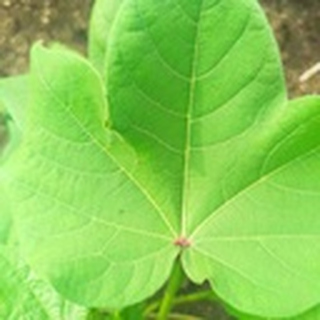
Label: healthy_cotton